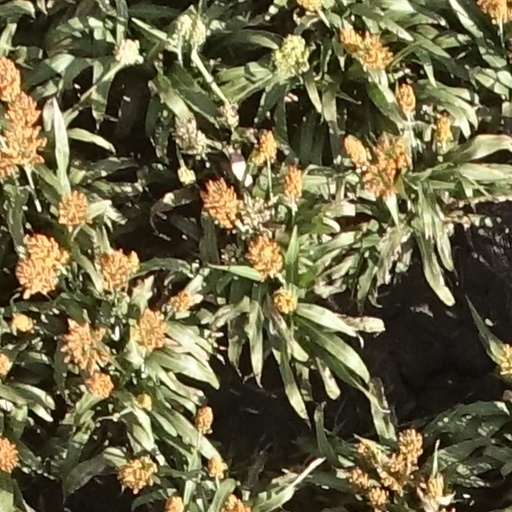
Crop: sorghum